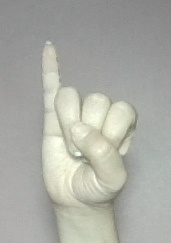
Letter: meem